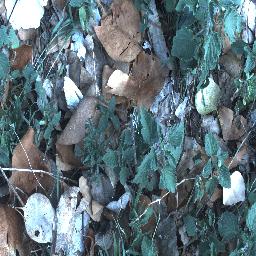
Label: negative